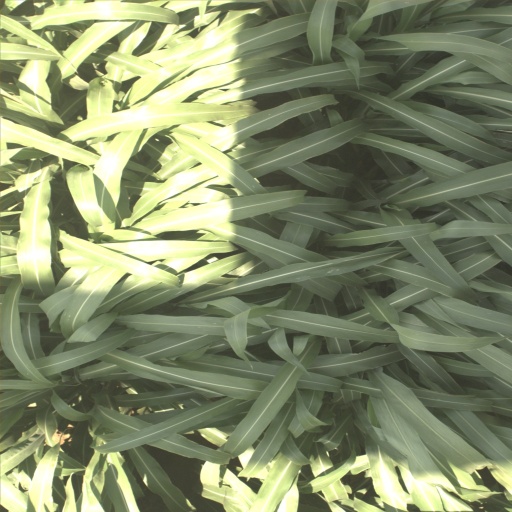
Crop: sorghum